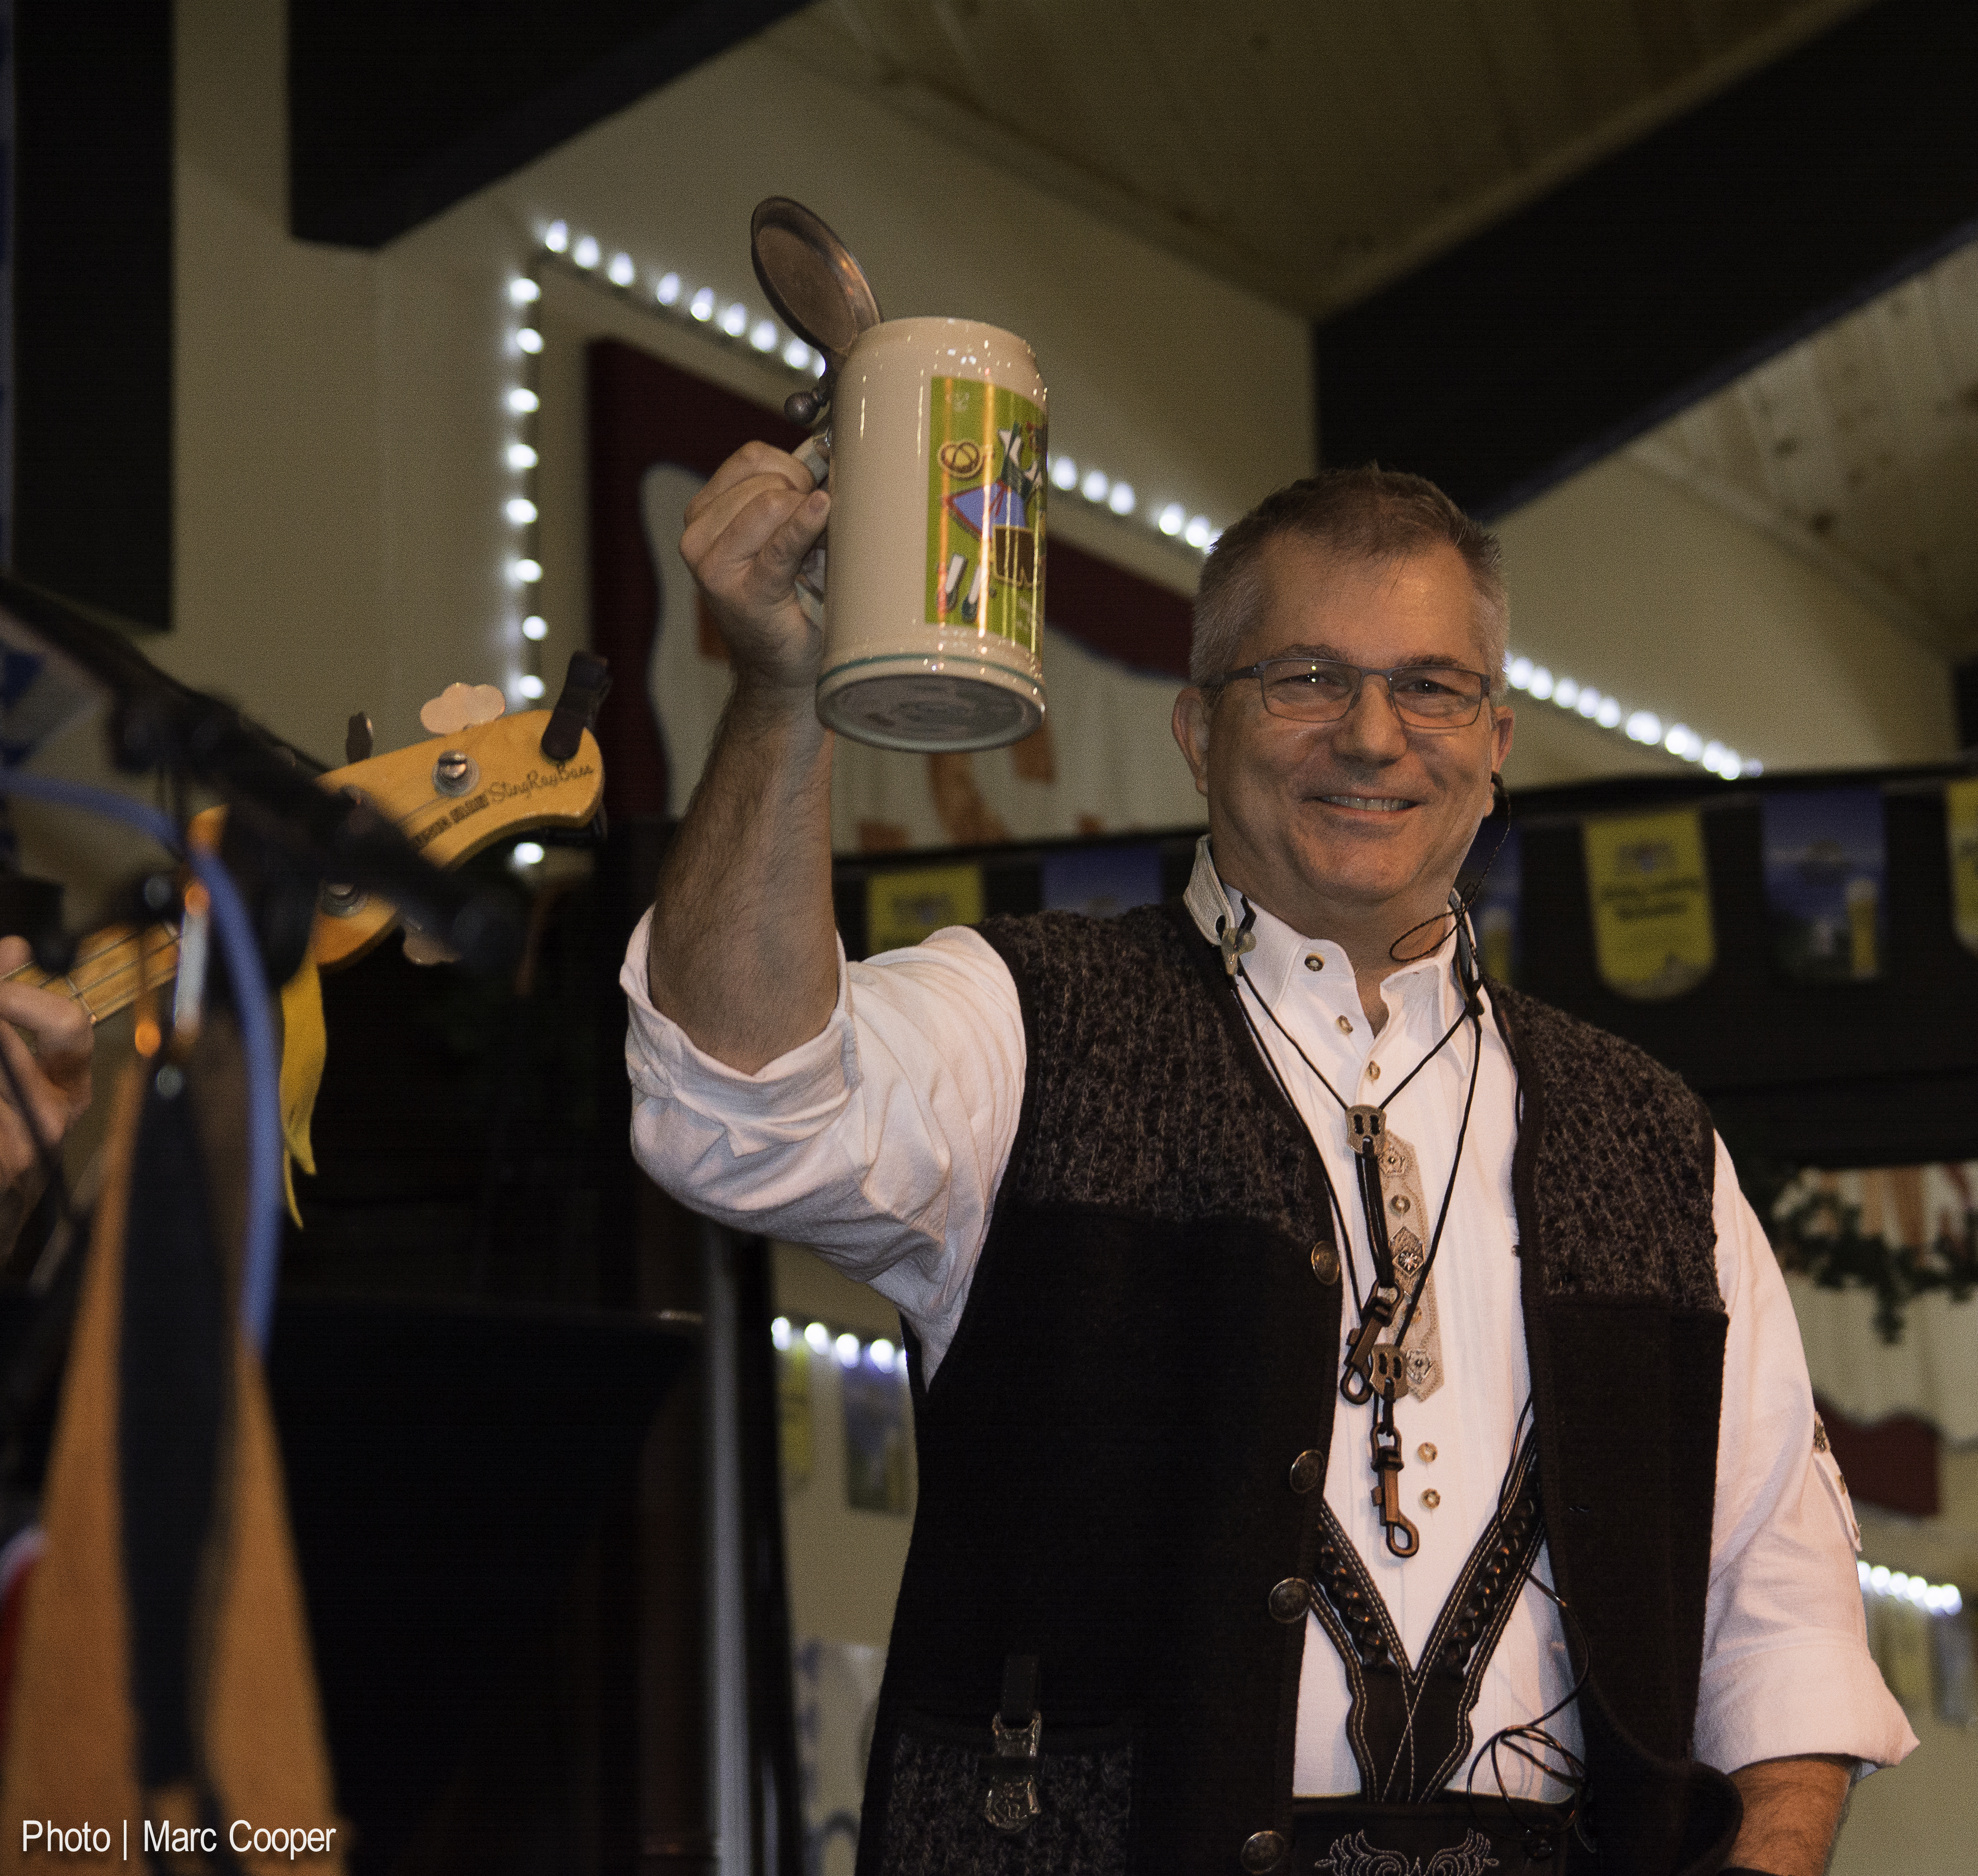
bigbearlake, oktoberfest, convention